Grenville Lindall Winthrop

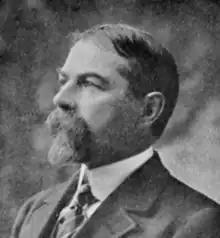
c. 1911

Winthrop married Mary Tallmadge Trevor in 1892. They had two daughters, Emily and Katherine. In New York City, they resided in a townhouse in Murray Hill, Manhattan, until they moved to 15 East 81st Street on the Upper East Side. They summered at Groton Place, a 150-acre estate spreading across the Baldhead Mountain in Lenox, Massachusetts, whose main house was designed by Carrère and Hastings and whose grounds included 500 peacocks and pheasants. His wife predeceased him in 1900. His daughters were educated by private tutors; despite his attentive parenting, they both eloped with the help: one with a chauffeur, the other one with an electrician.